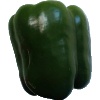
Label: green_pepper